U.S. Route 1 in Florida

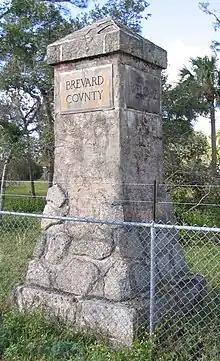
Brevard–Volusia county line near Scottsmoor

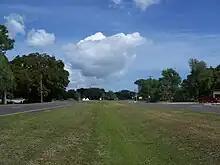
US 1 looking north from the median in Oak Hill

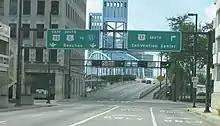
Main Street Bridge from Downtown Jacksonville

As US 1 makes its way into Martin County, it passes through Jonathan Dickinson State Park before crossing over the Florida East Coast Railway tracks. At the southern end of Hobe Sound, SR A1A splits off onto its own route. The two roads parallel each other until Stuart. Through the center of Hobe Sound, it intersects CR 708. It then leaves Hobe Sound and enters Port Salerno before it enters the heart Stuart, where it intersects SR 714 near SR 714's eastern terminus at the northwestern end of Witham Field. SR 714 ends less than east at SR A1A. Through the center of Stuart, it meets SR 76. US 1 then crosses a bridge over the St. Lucie River. North of the bridge, it crosses over the Florida East Coast Railway tracks again and meets CR 707. north of the river, it leaves Stuart and enters Jensen Beach, intersecting Jensen Beach Boulevard and passing by Treasure Coast Square. north of Treasure Coast Square, US 1 leaves Martin County.